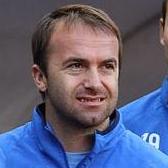
Age: 32